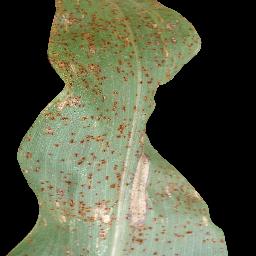
Label: Corn___Common_rust